Cassava-based dishes

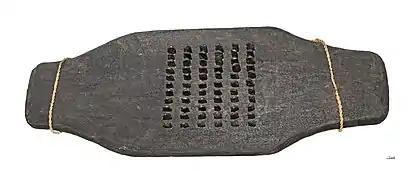
Cassava grater from the Karajá people, MHNT

Cassava is heavily featured in the Brazilian cuisine. In the guise of "farofa" (lightly roasted flour) cassava is often combined with rice and beans as a topping. "Farofa" is also a frequent side dish to many Brazilian foods including the national dish "feijoada", a salted-pork and black-beans stew. The dish "vaca atolada" ("mud-stranded cow") is a meat and cassava stew, cooked until the root has turned into a paste. "Pirão" is a thick gravy-like gruel prepared by thickening seasoned fish stock (made from fish heads and bones) with cassava flour. Boiled cassava is also made into a popular sweet pudding or "cassava cake". After boiling, cassava may also be deep-fried to form a snack or side dish.